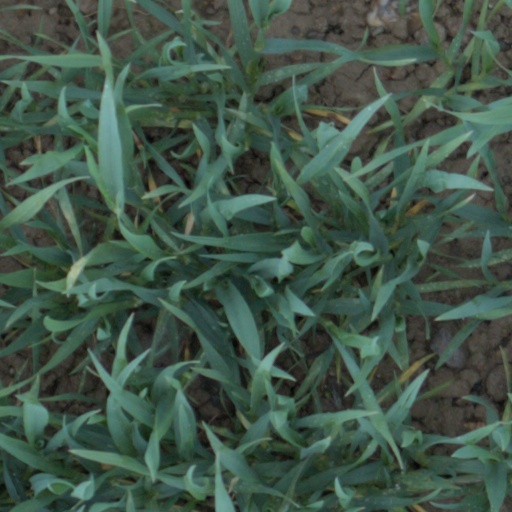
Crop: wheat